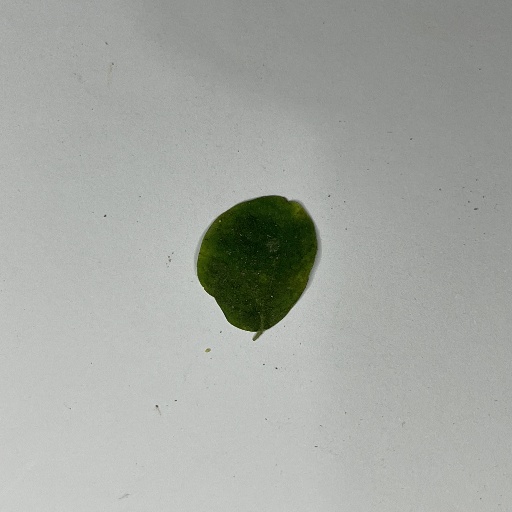
Species: Sojina
Leaf condition: Bacterial Spot